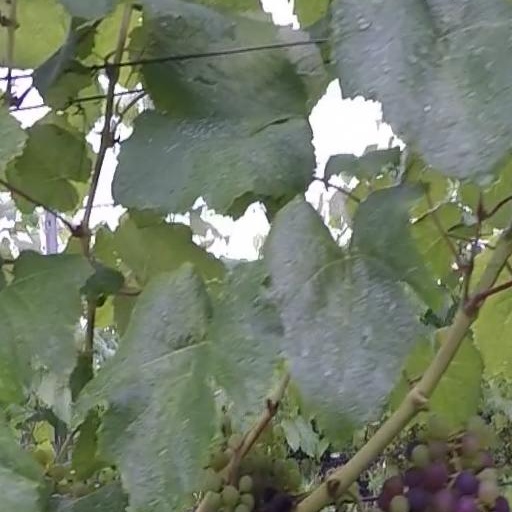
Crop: grape